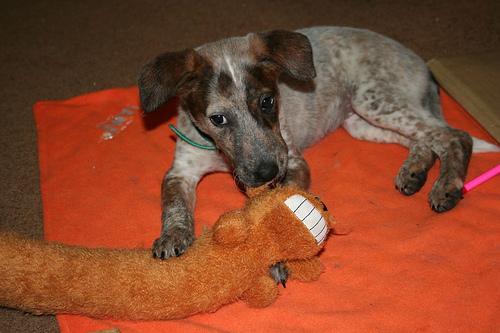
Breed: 209-n000049-kelpie